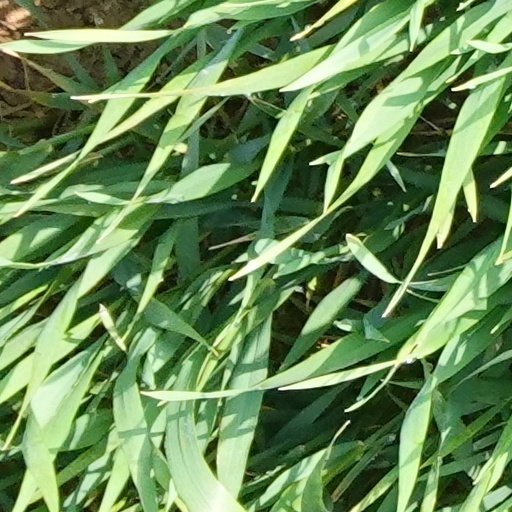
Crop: wheat